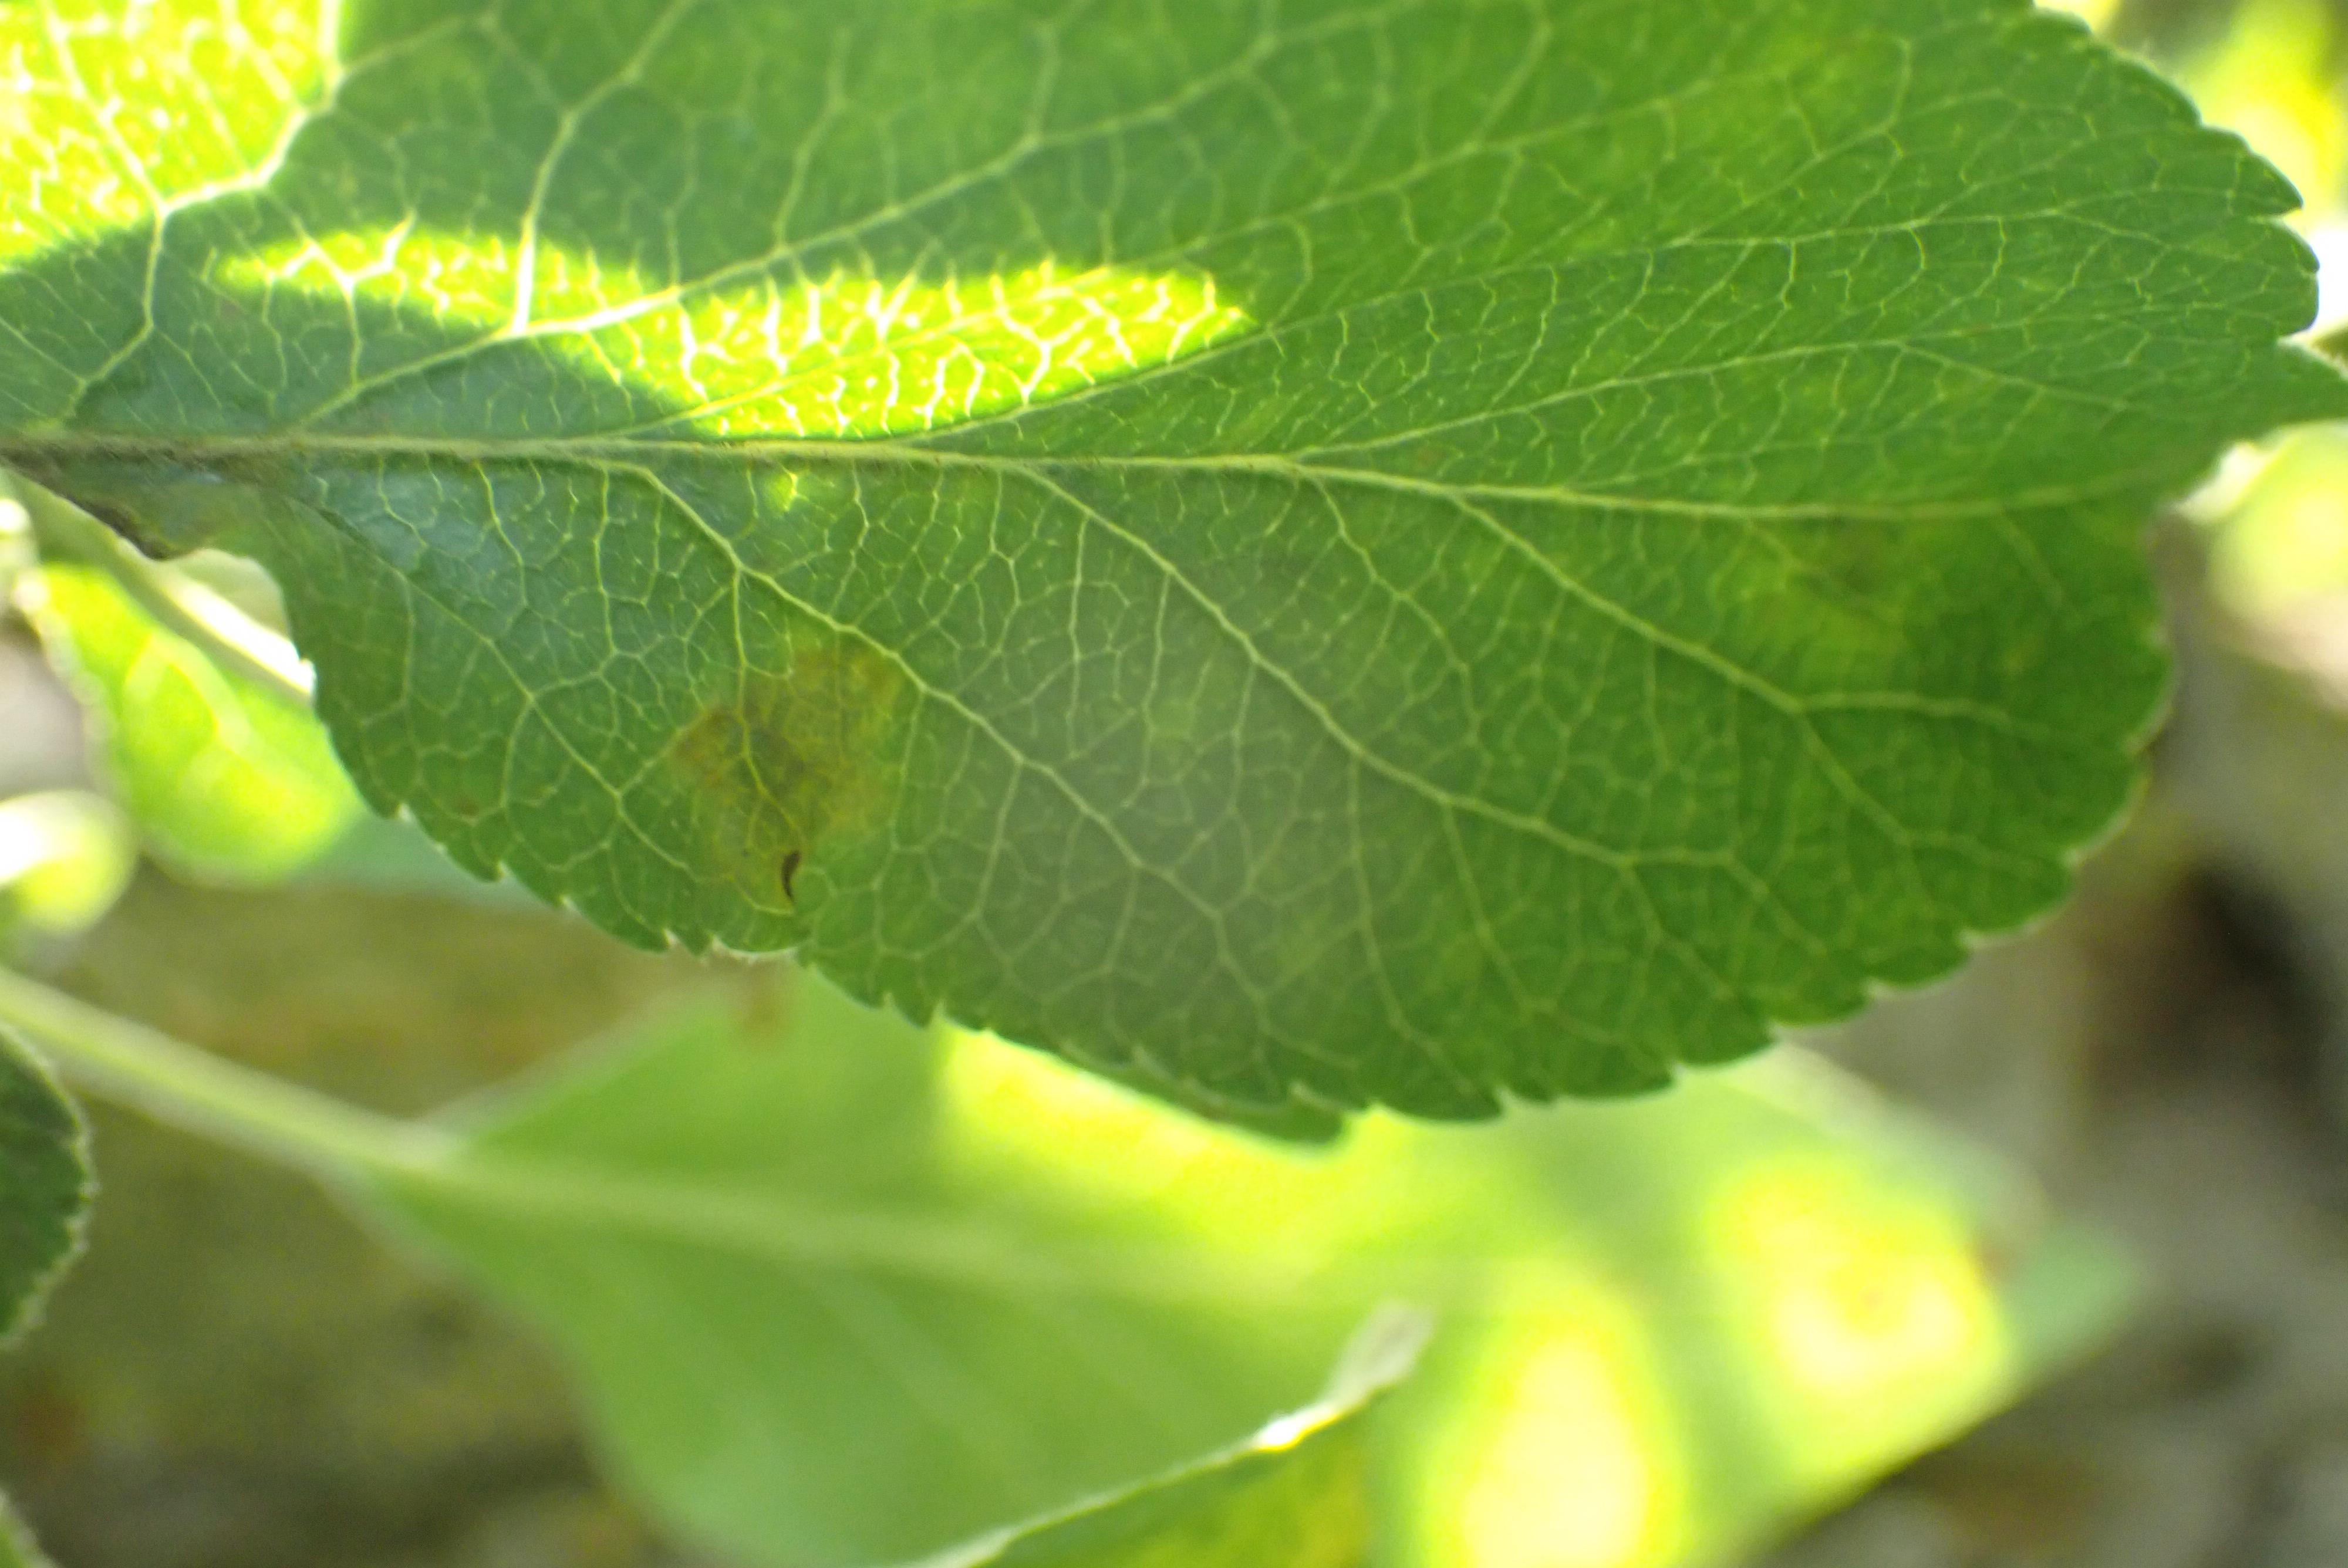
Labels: scab